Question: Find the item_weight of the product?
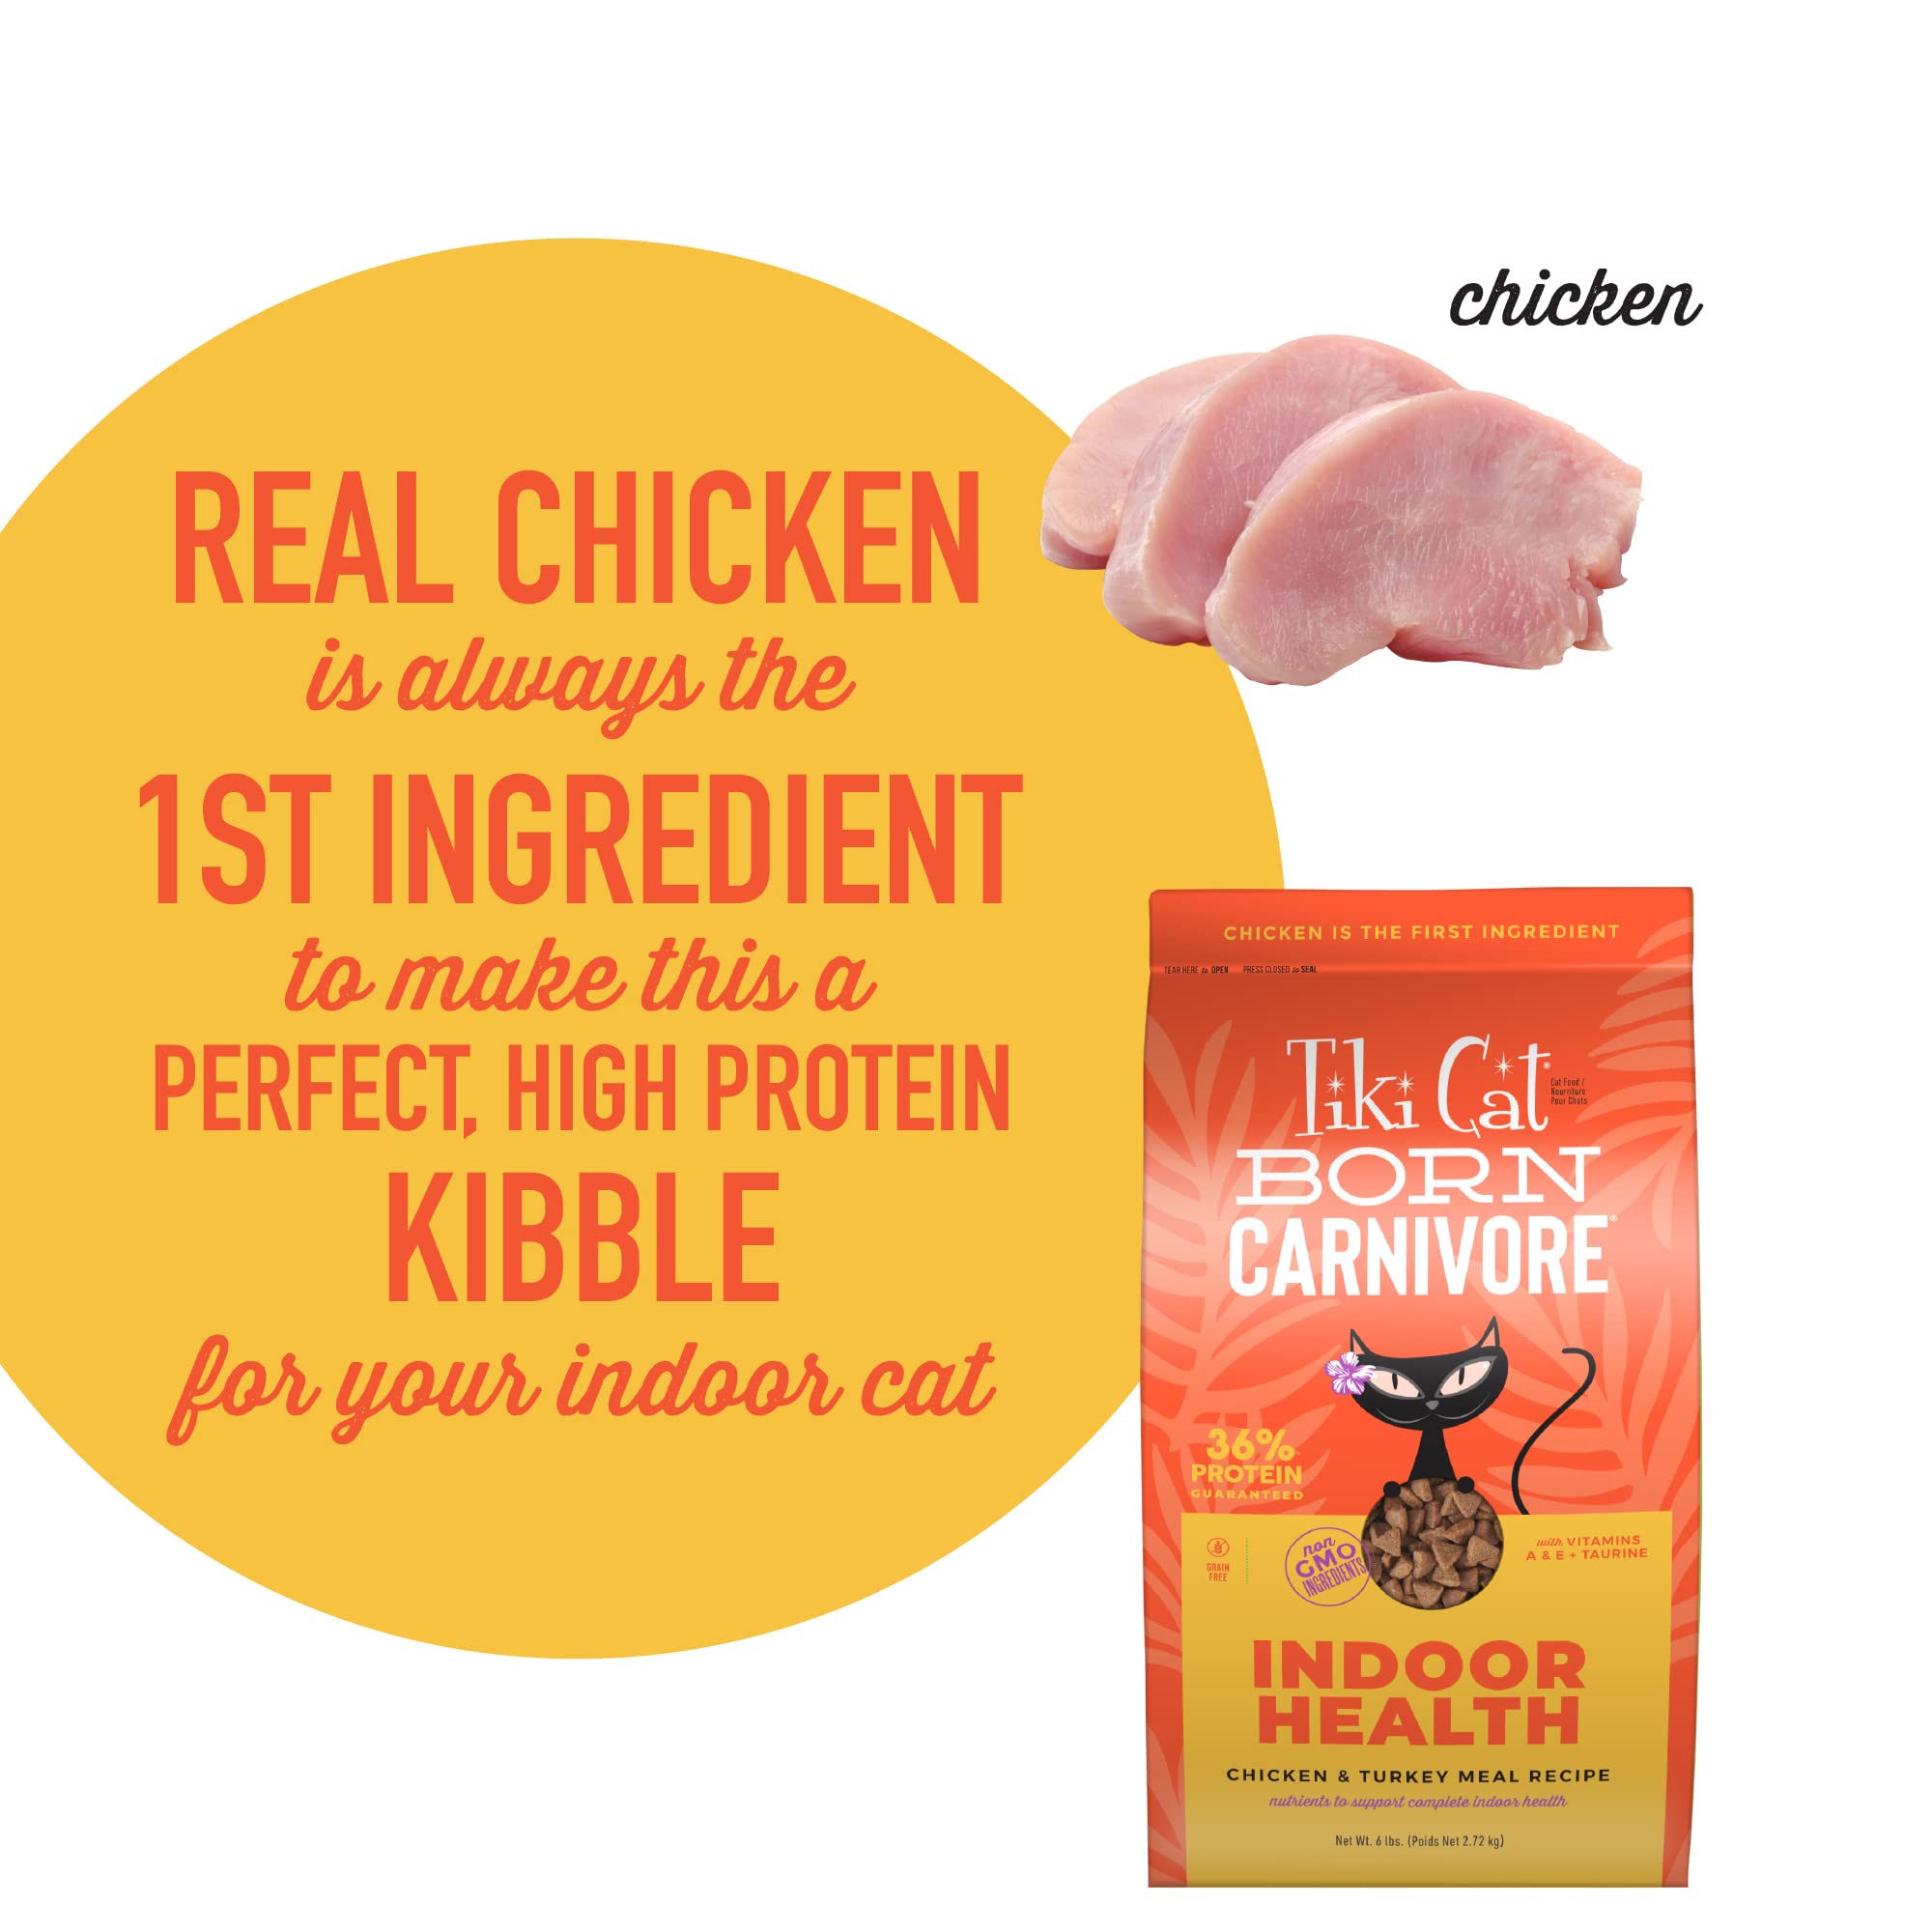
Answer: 6.0 pound